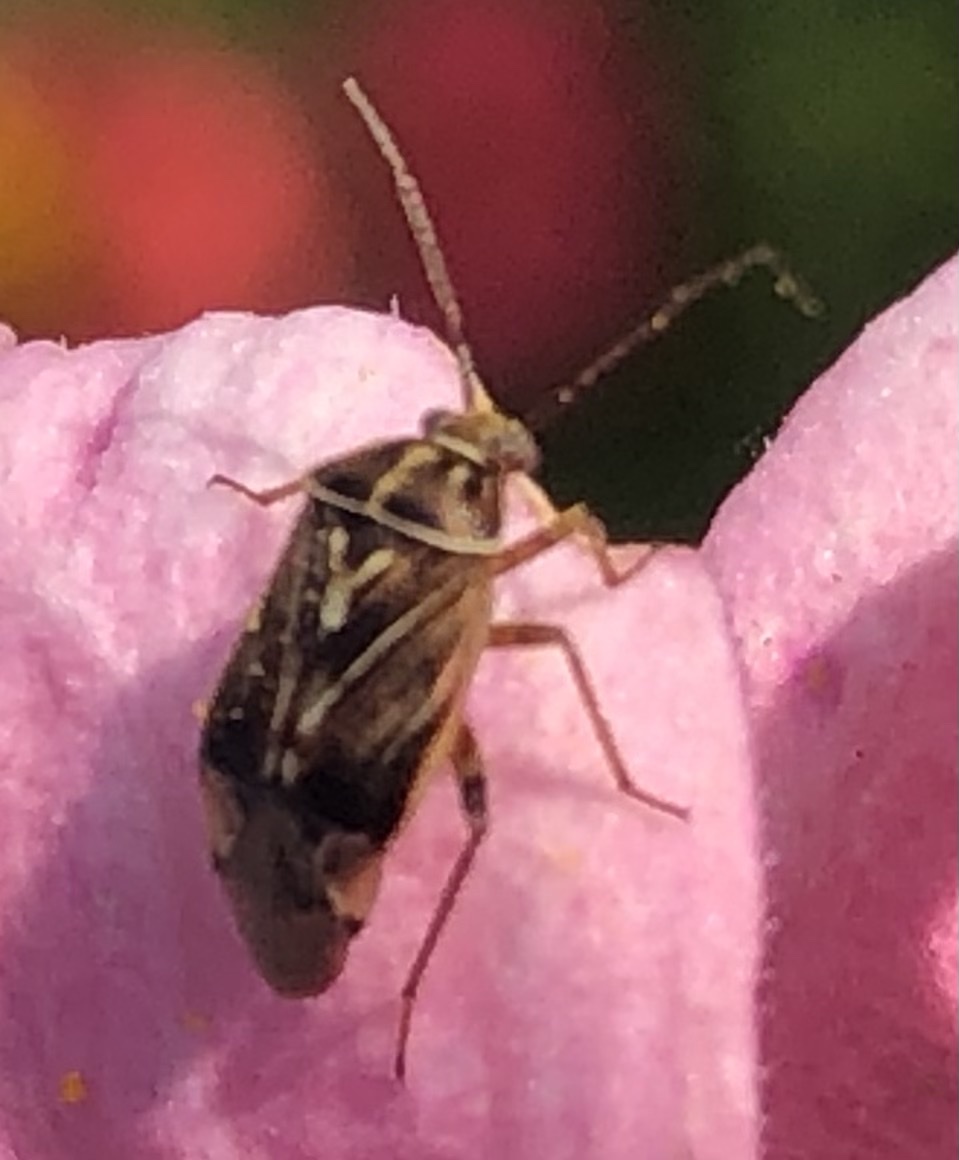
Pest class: lygus_bug